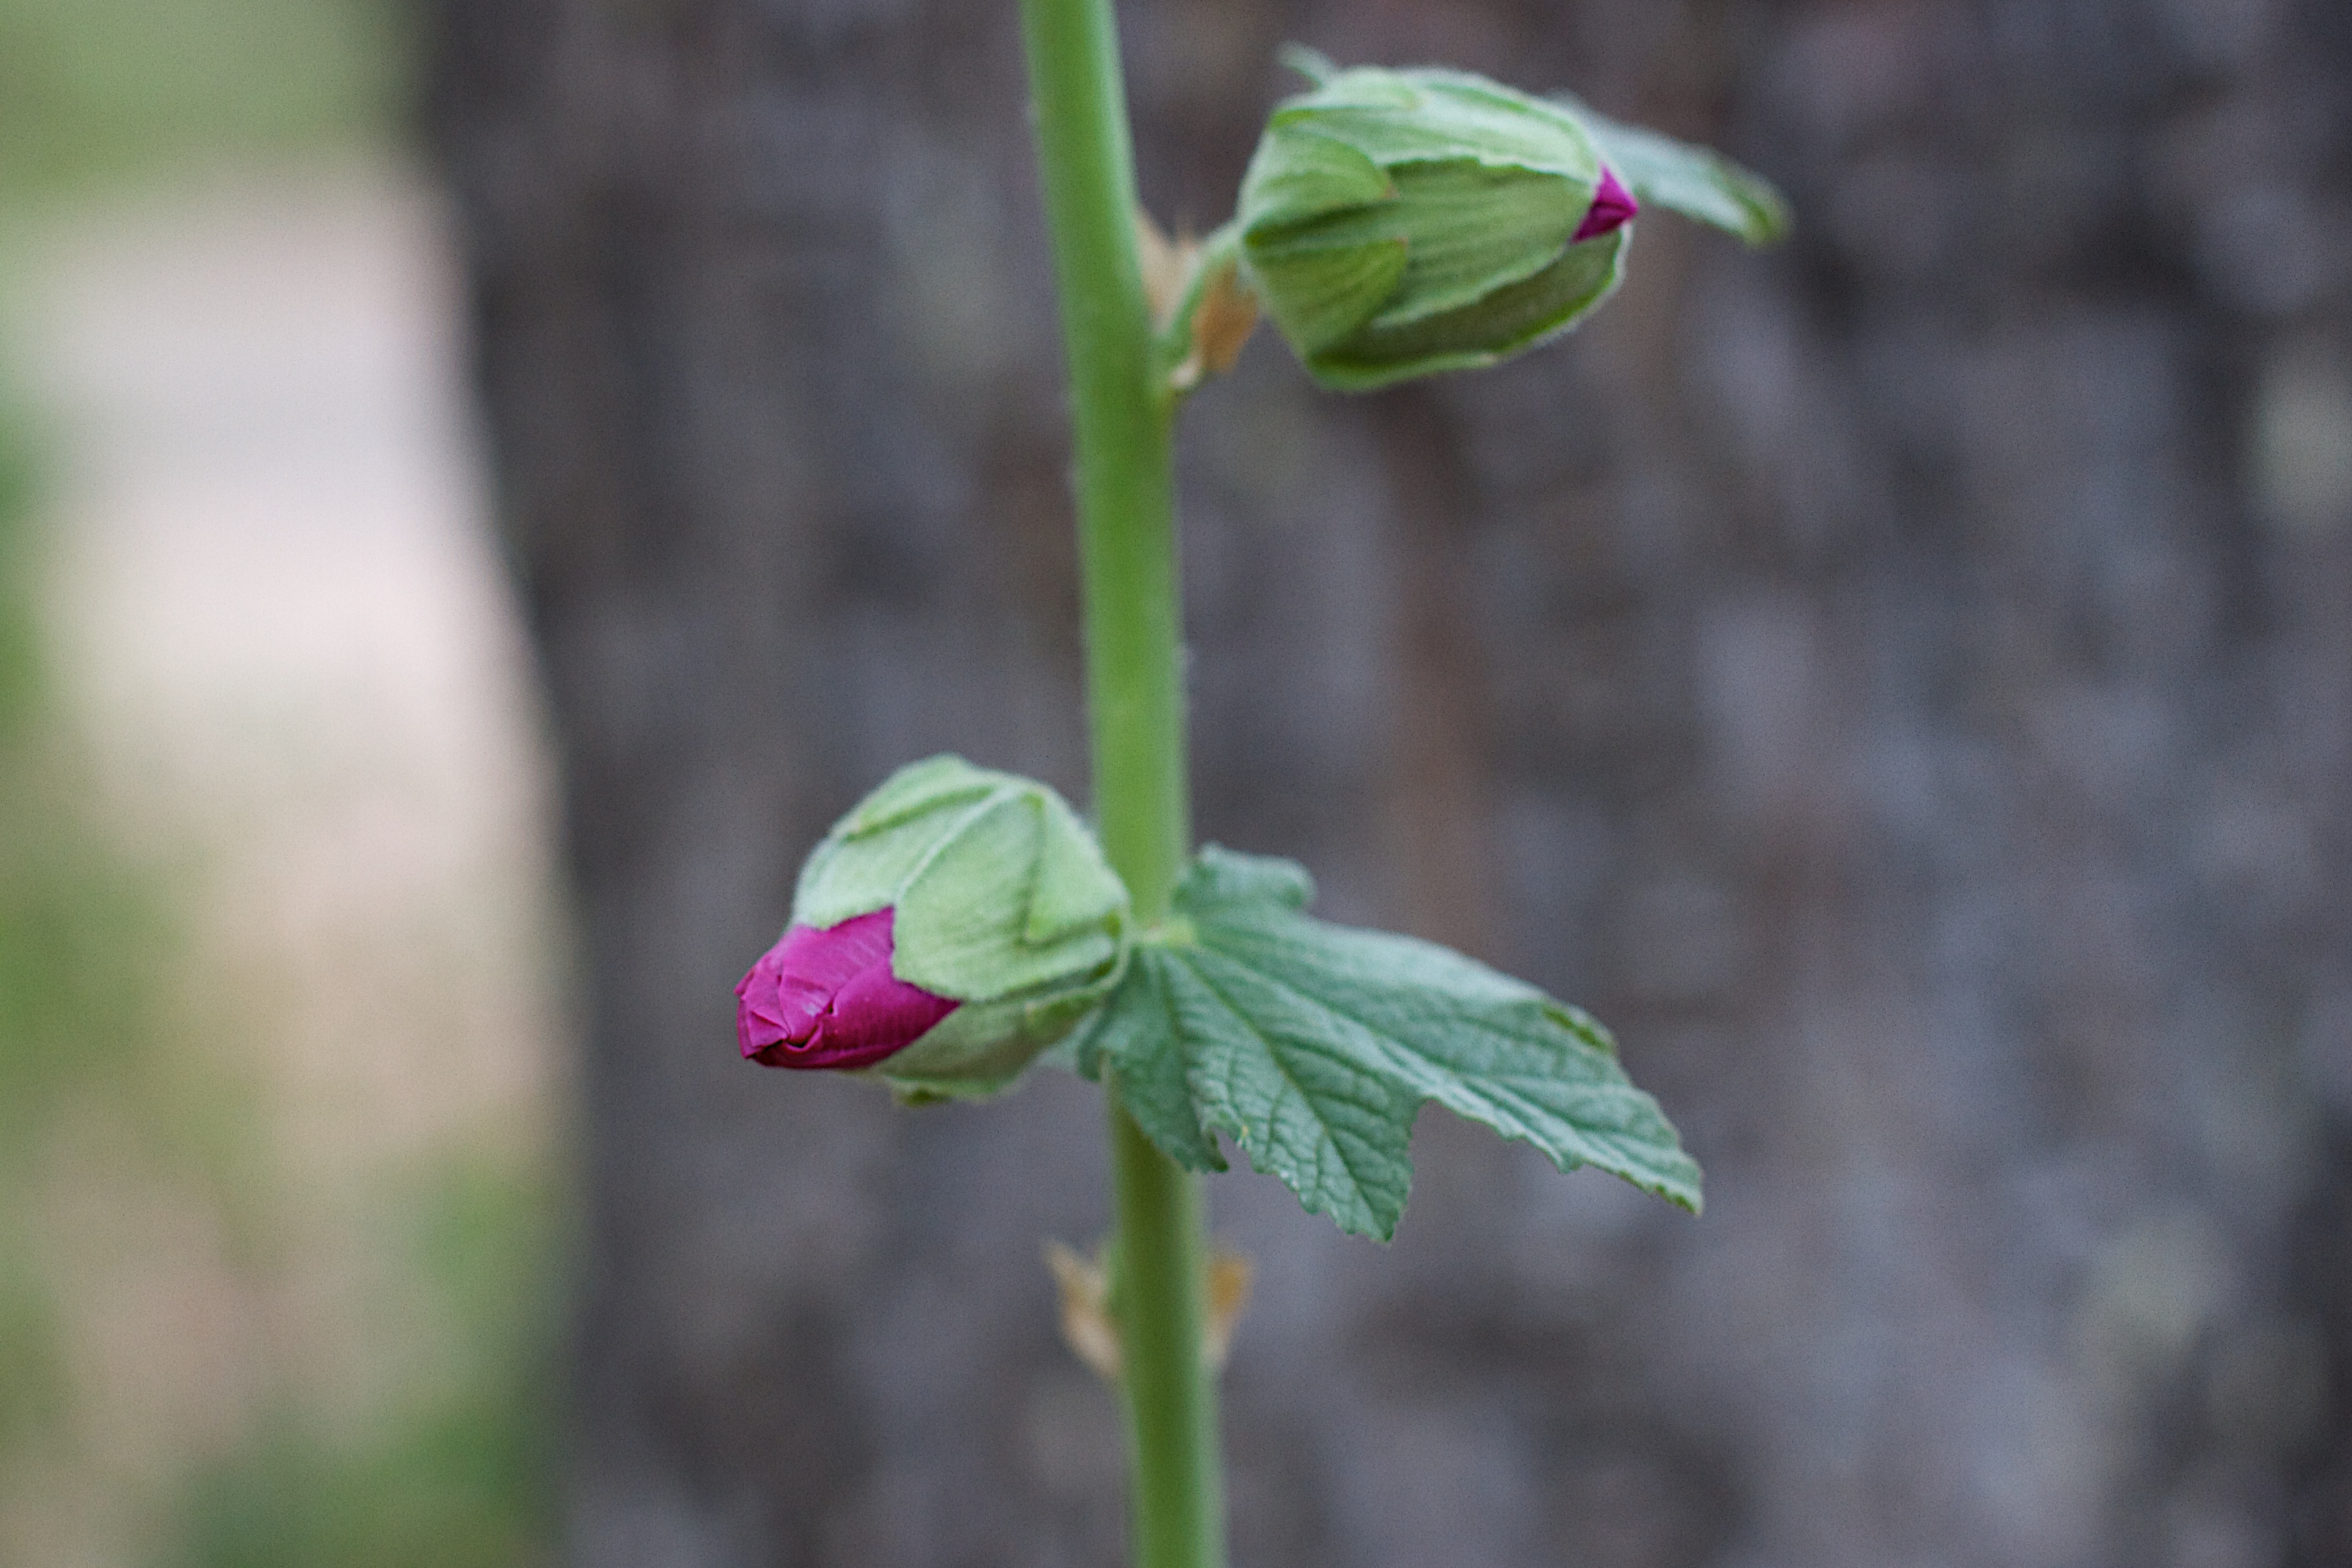
plant, leaf, flower, green, produce, botany, flora, wildflower, bud, flowering plant, plant stem, land plant